Committee of Union and Progress

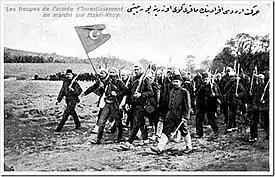

The CUP succeeded in reestablishing democracy and constitutionalism in the Ottoman Empire but chose not to overthrow Abdul Hamid choosing instead to monitor situation from the sidelines. This was because most of its members were mostly junior officers and bureaucrats and held little to no skill in statecraft, while the organization itself held little power outside of Rumelia. Besides, only a small fraction of the army's lower ranking officer corps were loyal to the committee, and total membership numbered around approximately 2,250. The CUP decided to continue its clandestine nature by keeping its membership secret but sent to Constantinople a delegation of seven high-ranking Unionists known as the Committee of Seven, including Talât, Cemal, and Cavid to monitor the government. After the revolution, power was informally shared between the palace (Abdul Hamid), the liberated Sublime Porte, and the CUP, whose Central Committee was still based in Salonica, and now represented a powerful deep state faction. The CUP's continued reliance on "komitecilik" quickly earned ire from genuine democrats and prompted accusations of authoritarianism.